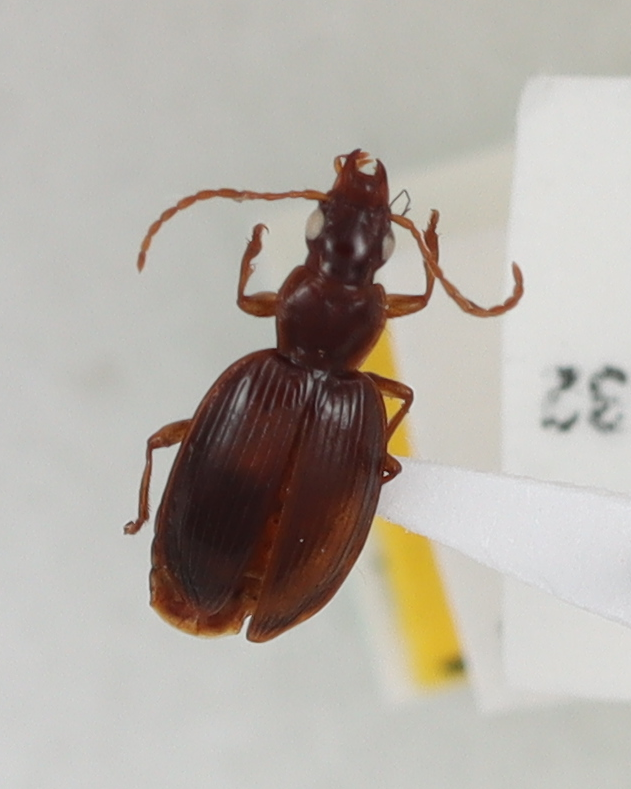
Scientific name: Blackburnia kilauea
Plot: 15
Trap: S
Collected: 20200915